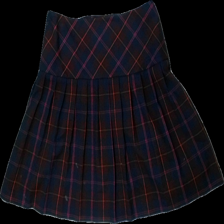
View: back
Type: Skirt
Category: Ladies
Brand: Hamton Republic (Kappahl)
Colors: Blue, Red, Pink
Material: 64% polyester 36% cotton
Pattern: Checkered print
Cut: Regular
Size: 38
Season: All
Stains: Major
Damage location: bottom right
Damage 2: fläck
Damage 2 location: bottom left
Damage 3: fläckar
Damage 3 location: bottom center
Price range: <50
Recommended usage: Export
Description: rutig kjol, nopprig, fläckar bak